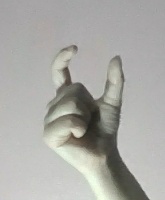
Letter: nun